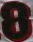
Number: 8